Motorcycle racing

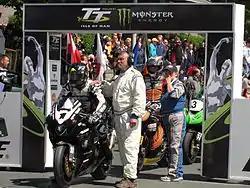
Competitors line up at the start of the 2010 Senior TT race. This form of road racing differs from others as it takes the form of an individual Time Trial, but other historic TT events have differed, using mass-grid starts and Le Mans starts

Historically, "road racing" meant a course on closed public roads. This was once commonplace but currently only a few such circuits have survived, mostly in Europe. Races take place on public roads which have been temporarily closed to the public by legal orders from the local legislature. Two championships exist, the first is the International Road Racing Championship , the other is the Duke Road Racing Rankings. The latter accounts for the majority of road races that take place each season, with an award for the highest placed rider. Prominent road races include the Isle of Man TT, North West 200, and Ulster Grand Prix on long circuits. Ireland has many road racing circuits still in use. Other countries with road races are the Netherlands, Finland, Spain, Belgium, Germany, Great Britain (Oliver's Mount), the Czech Republic, Ukraine, New Zealand, Thailand and Macau.